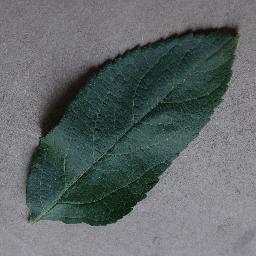
Label: Apple___healthy